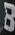
Number: 8